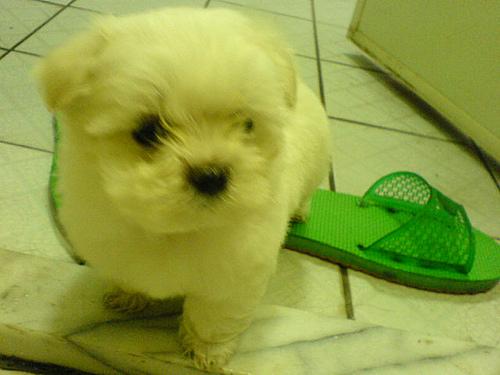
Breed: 249-n000101-Maltese_dog